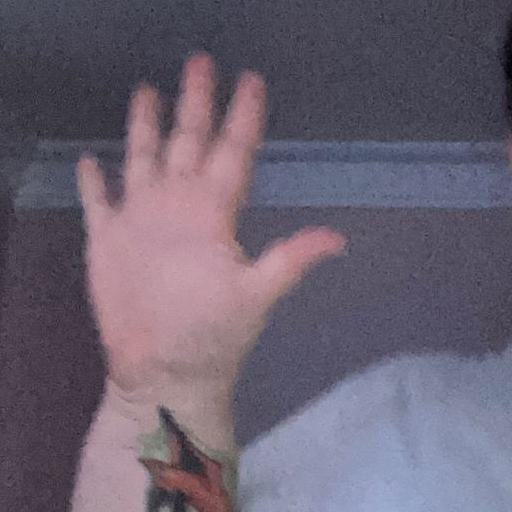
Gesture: palm